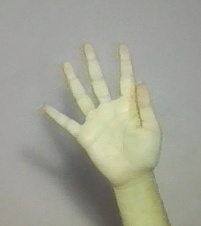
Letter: sheen